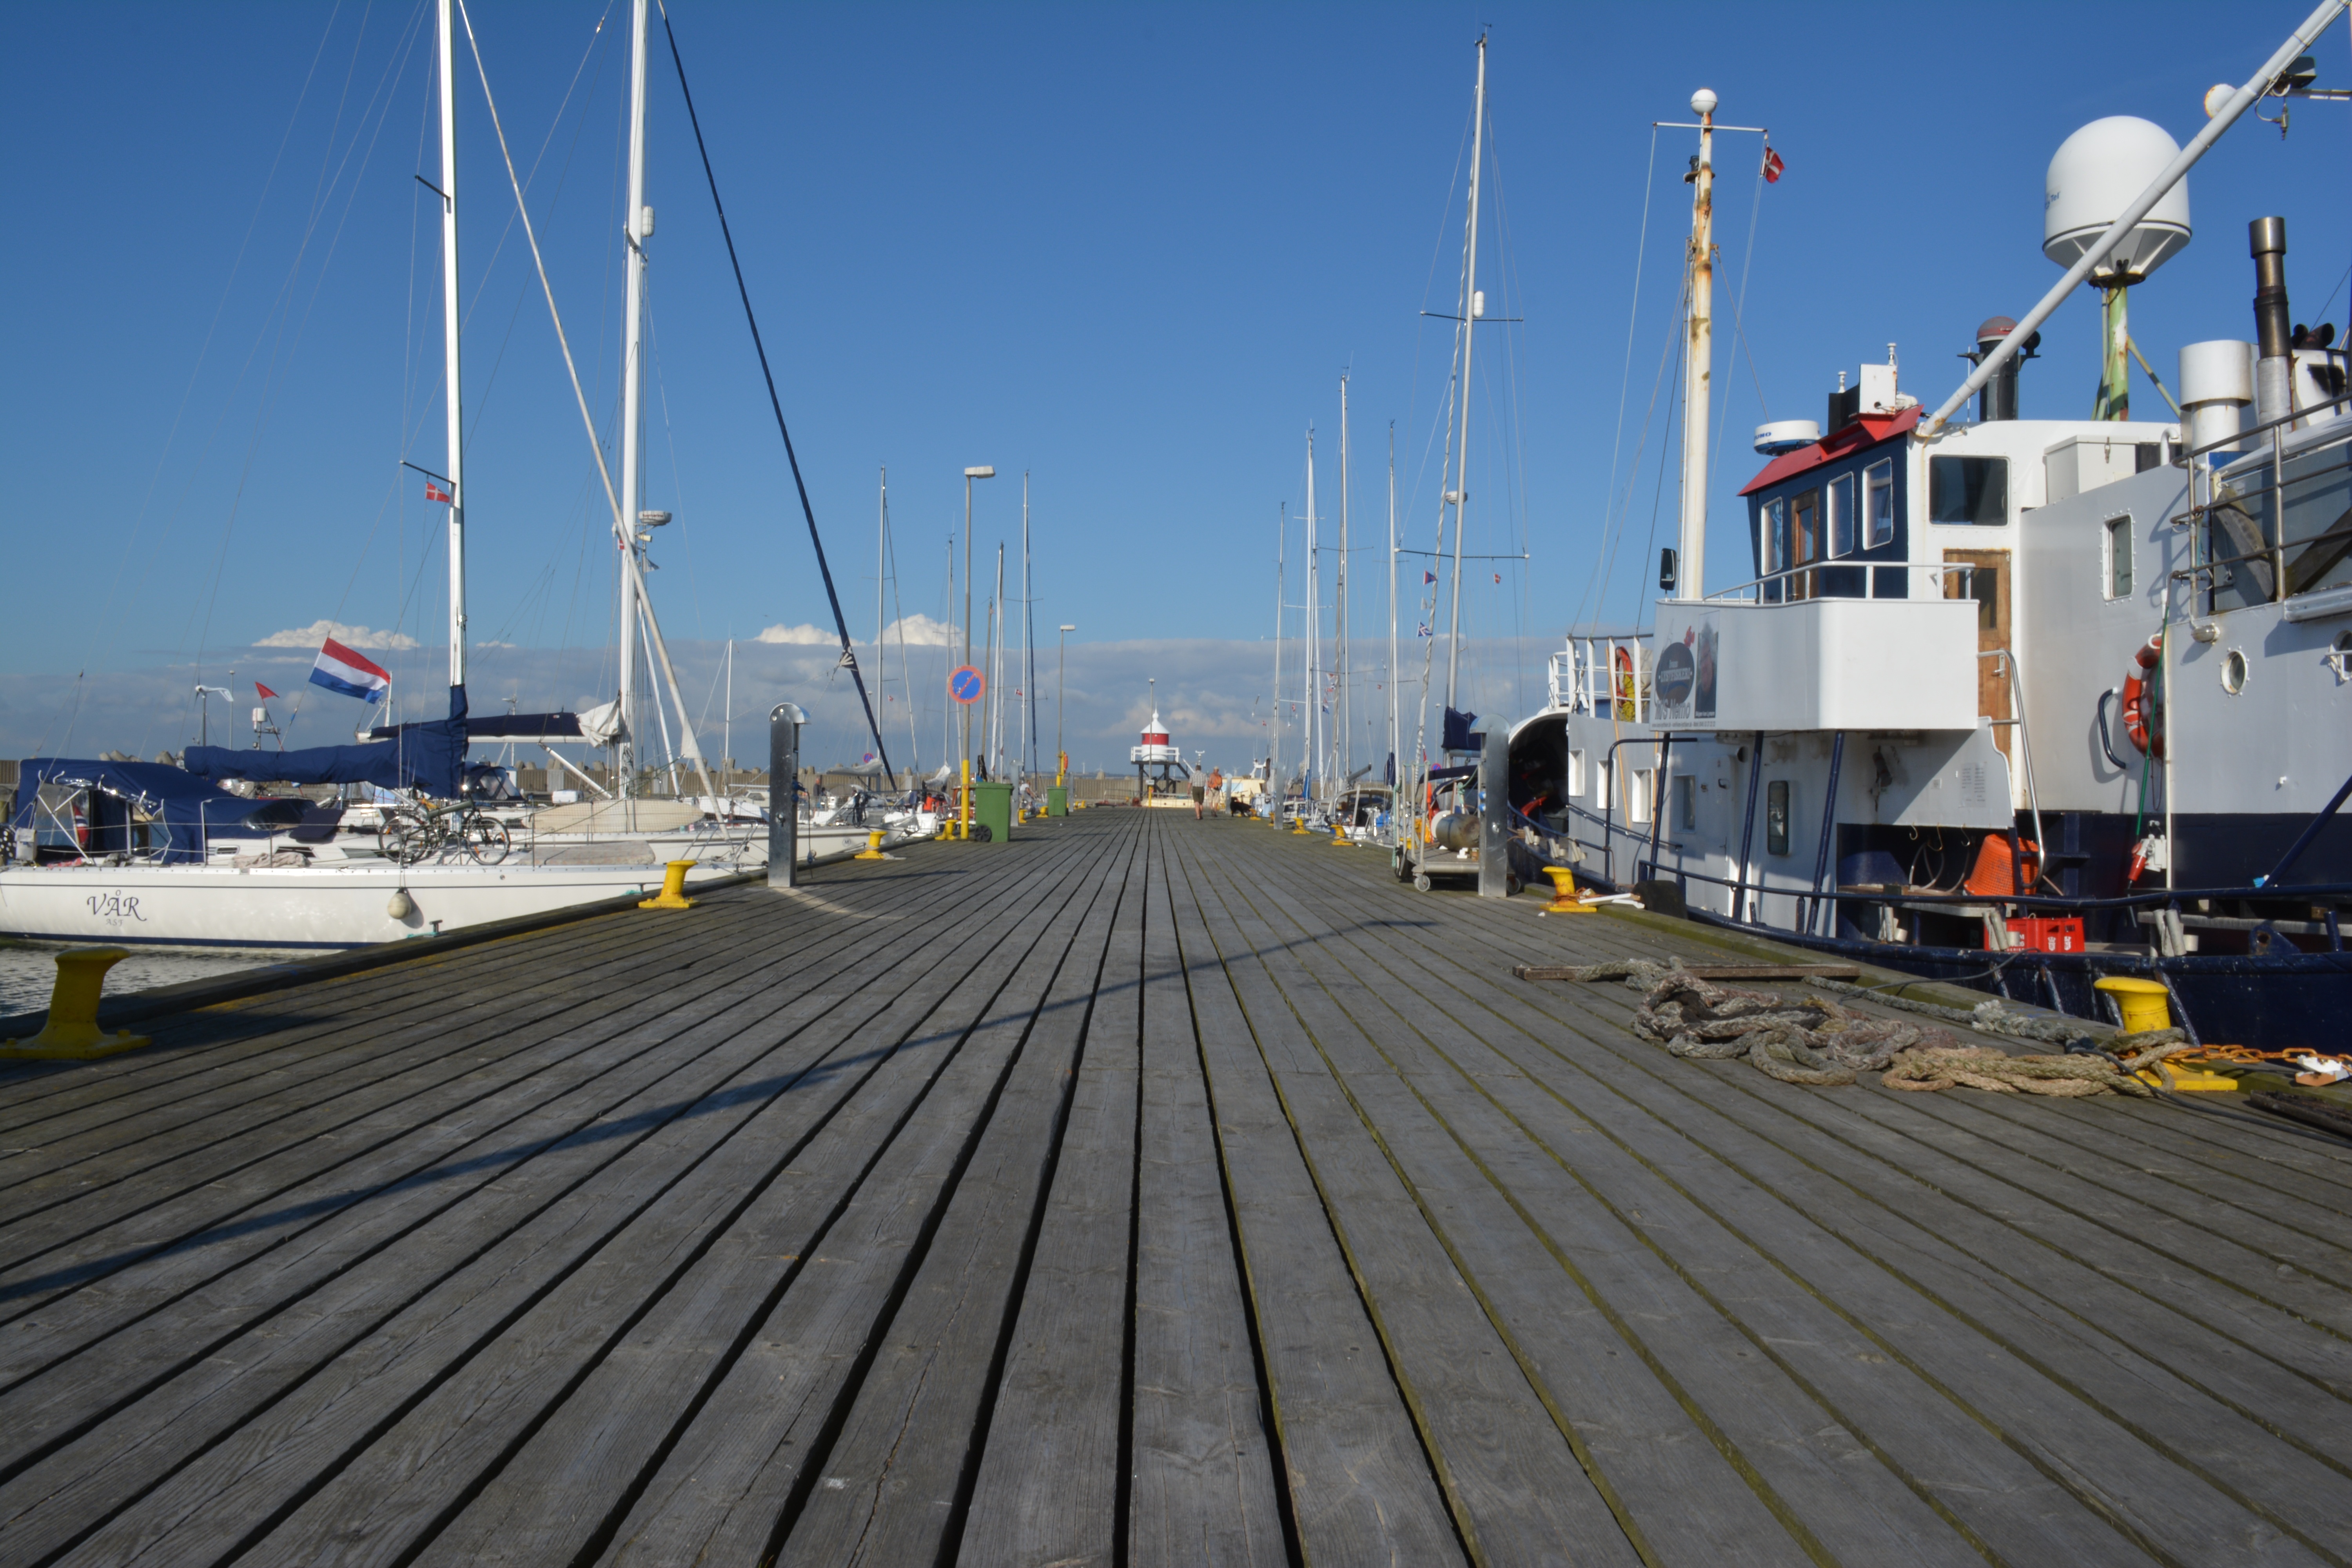
sea, coast, dock, boardwalk, boat, pier, ship, walkway, vehicle, mast, yacht, harbor, marina, port, infrastructure, denmark, channel, watercraft, passenger ship, freight transport, thybor n